Gérard Hernandez

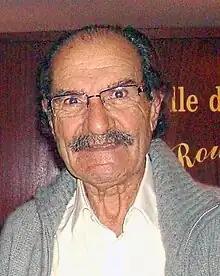
Hernandez in 2008

Hernandez was born in Valladolid, Spain and was naturalized French only in 1975. He is mostly famous for his mustache and for having voiced several live-action/cartoon characters, including Gonzo in the French dubbed version of "The Muppet Show", Professor Moriarty in the French dubbed version of "Sherlock Hound", Papa Smurf and Grouchy Smurf in the French dubbed version of "The Smurfs" (1981) and the film of the same name.